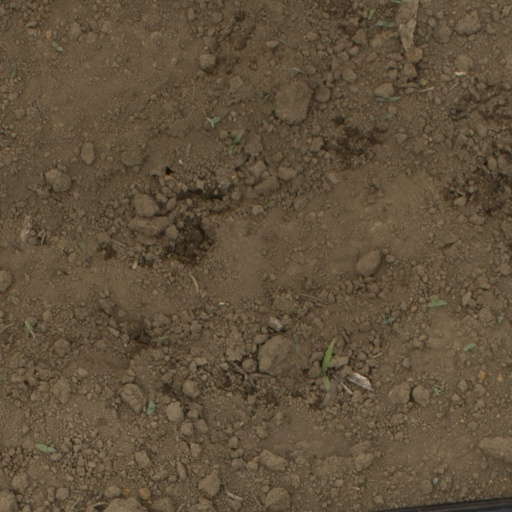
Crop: Jerusalem artichoke